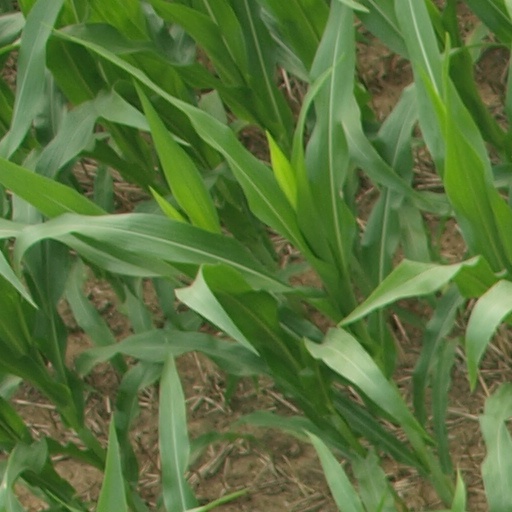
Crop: maize; corn